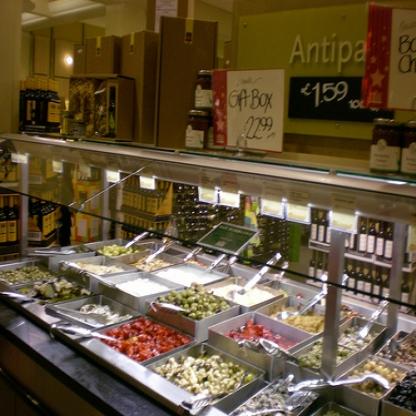
Scene: Indoor